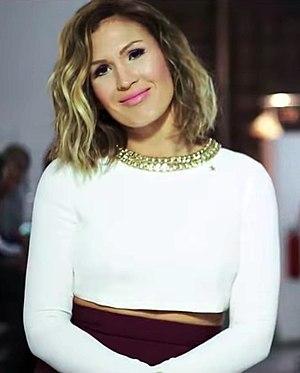
Miss France 2020 est la 90ᵉ élection de Miss France. L'élection a lieu le 14 décembre 2019 au Dôme de Marseille. C'est la 3ᵉ fois que l'élection se tient à Marseille et la 7ᵉ fois en Provence-Alpes-Côte d'Azur.
Charlotte Gonin, dite Vitaa, née le 14 mars 1983 à Mulhouse, est une auteure-compositrice-interprète française.